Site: brandenburg
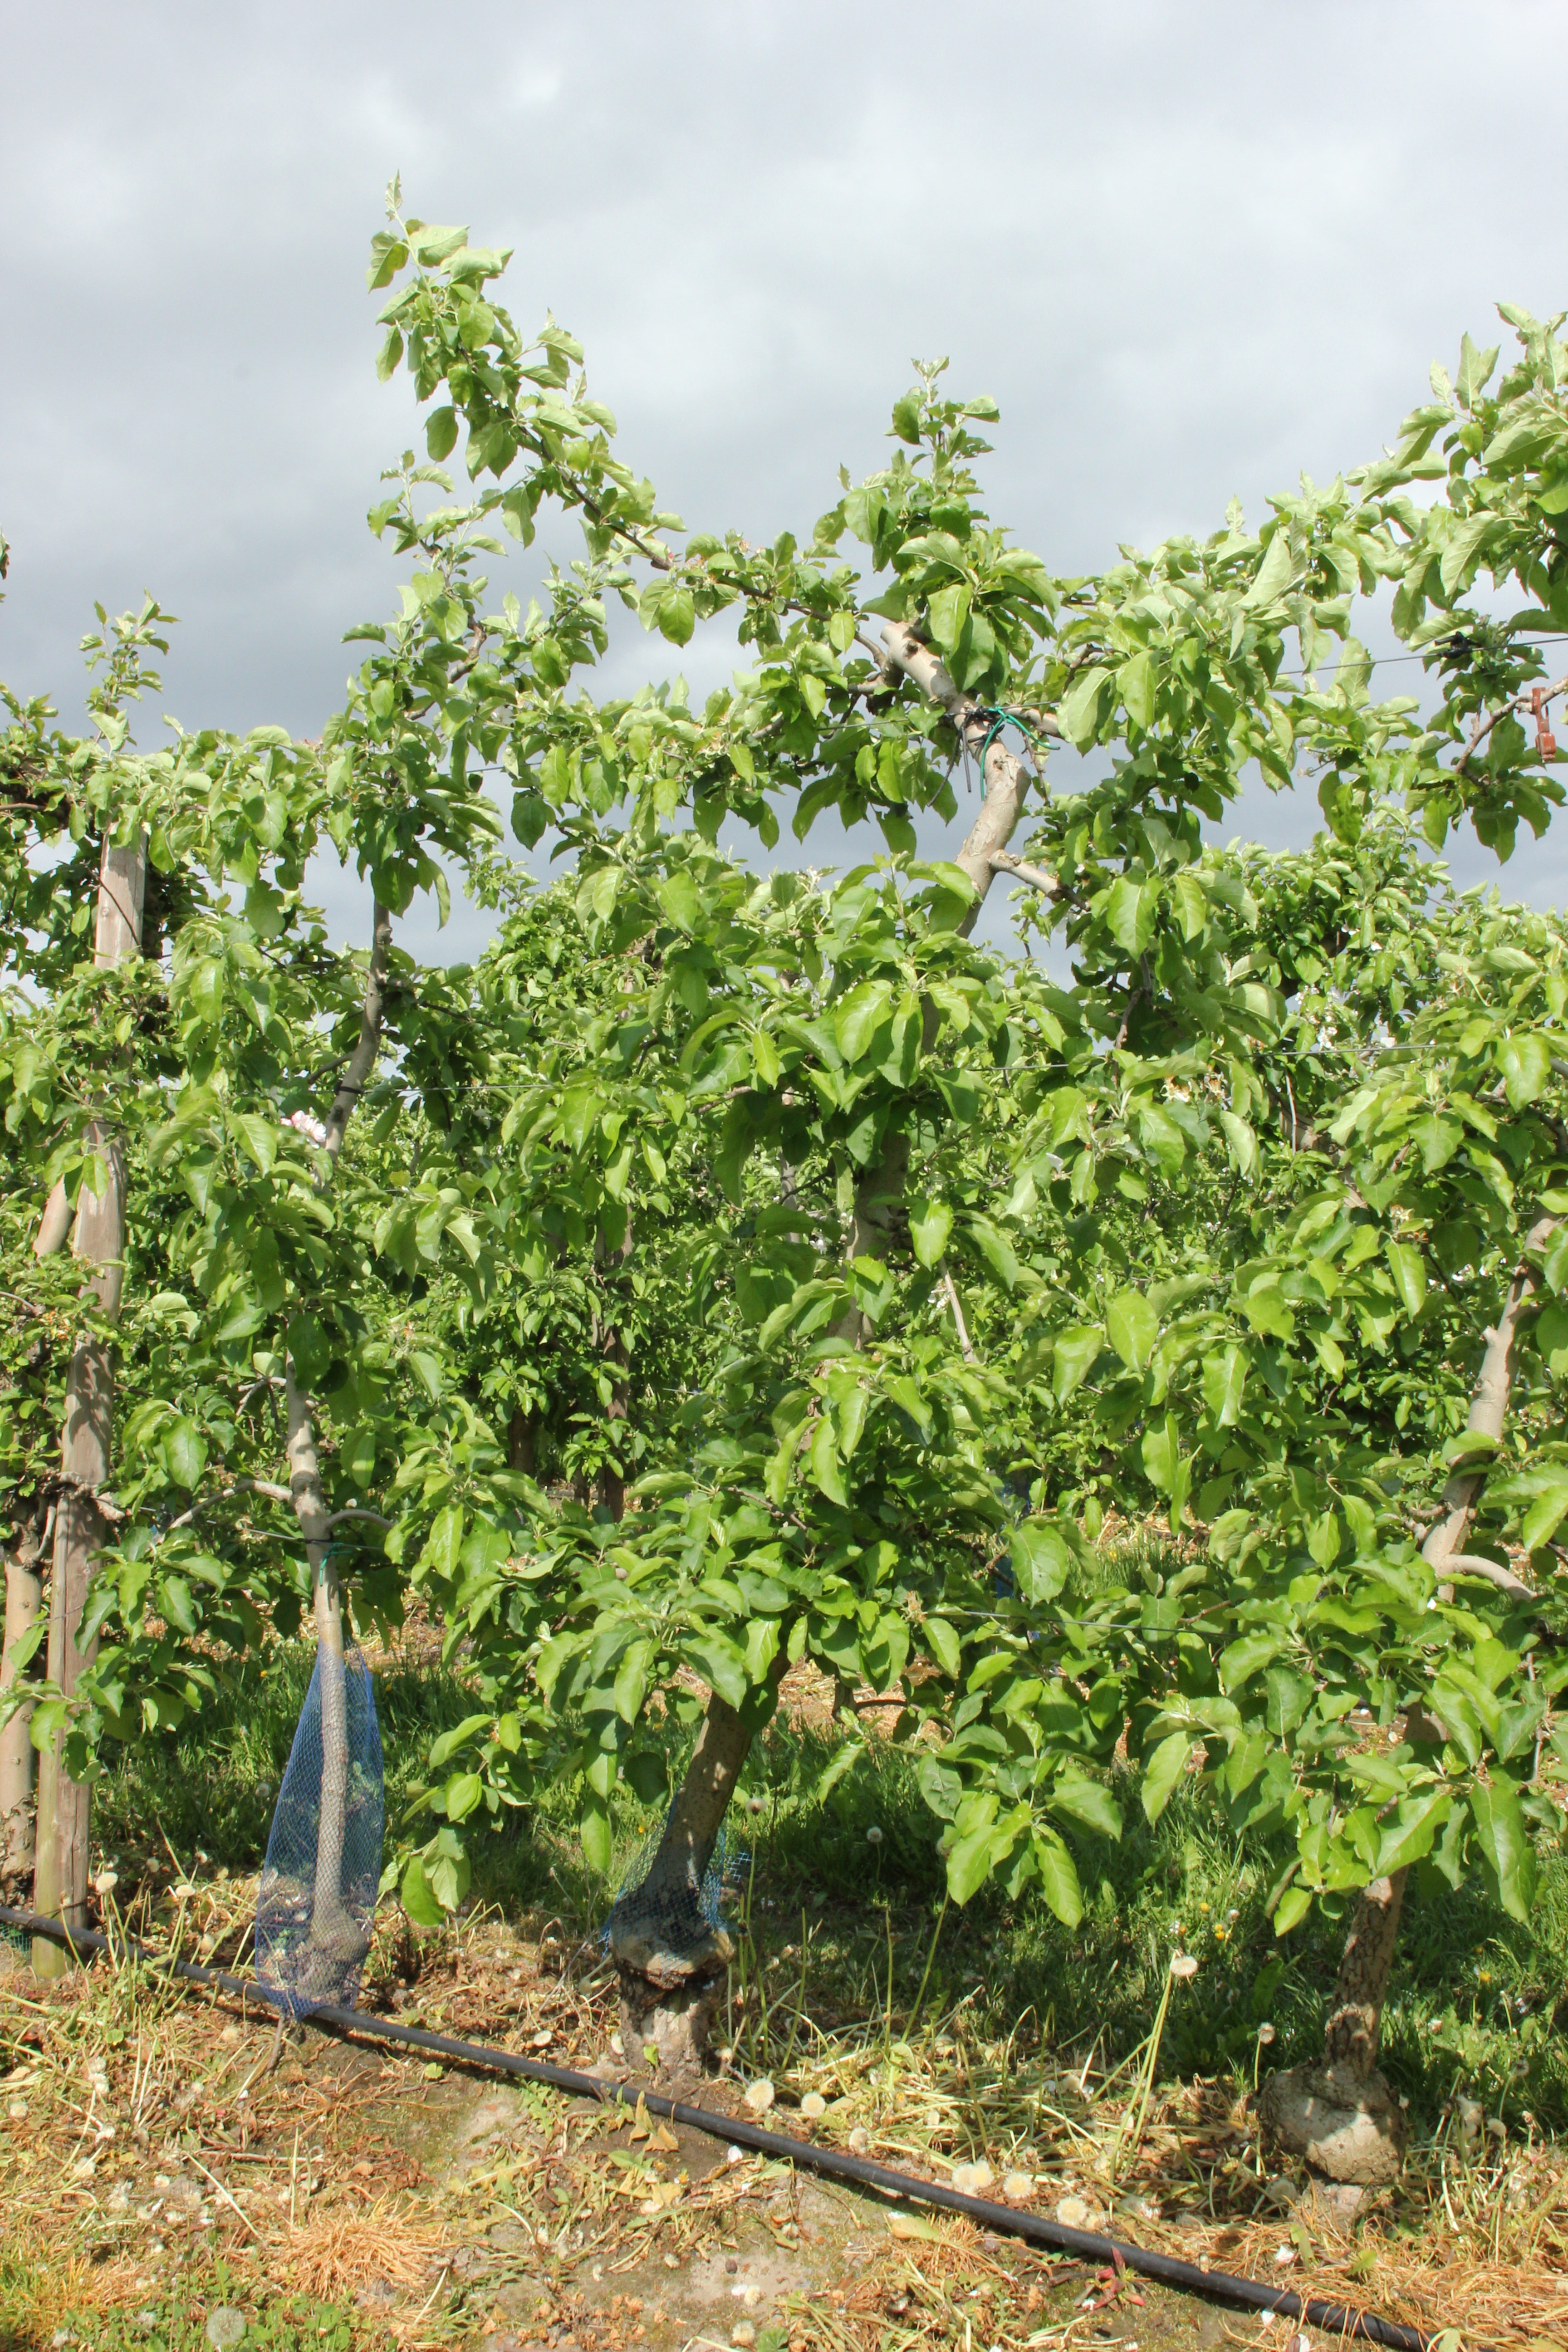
Growth stage (BBCH 67): Flowering